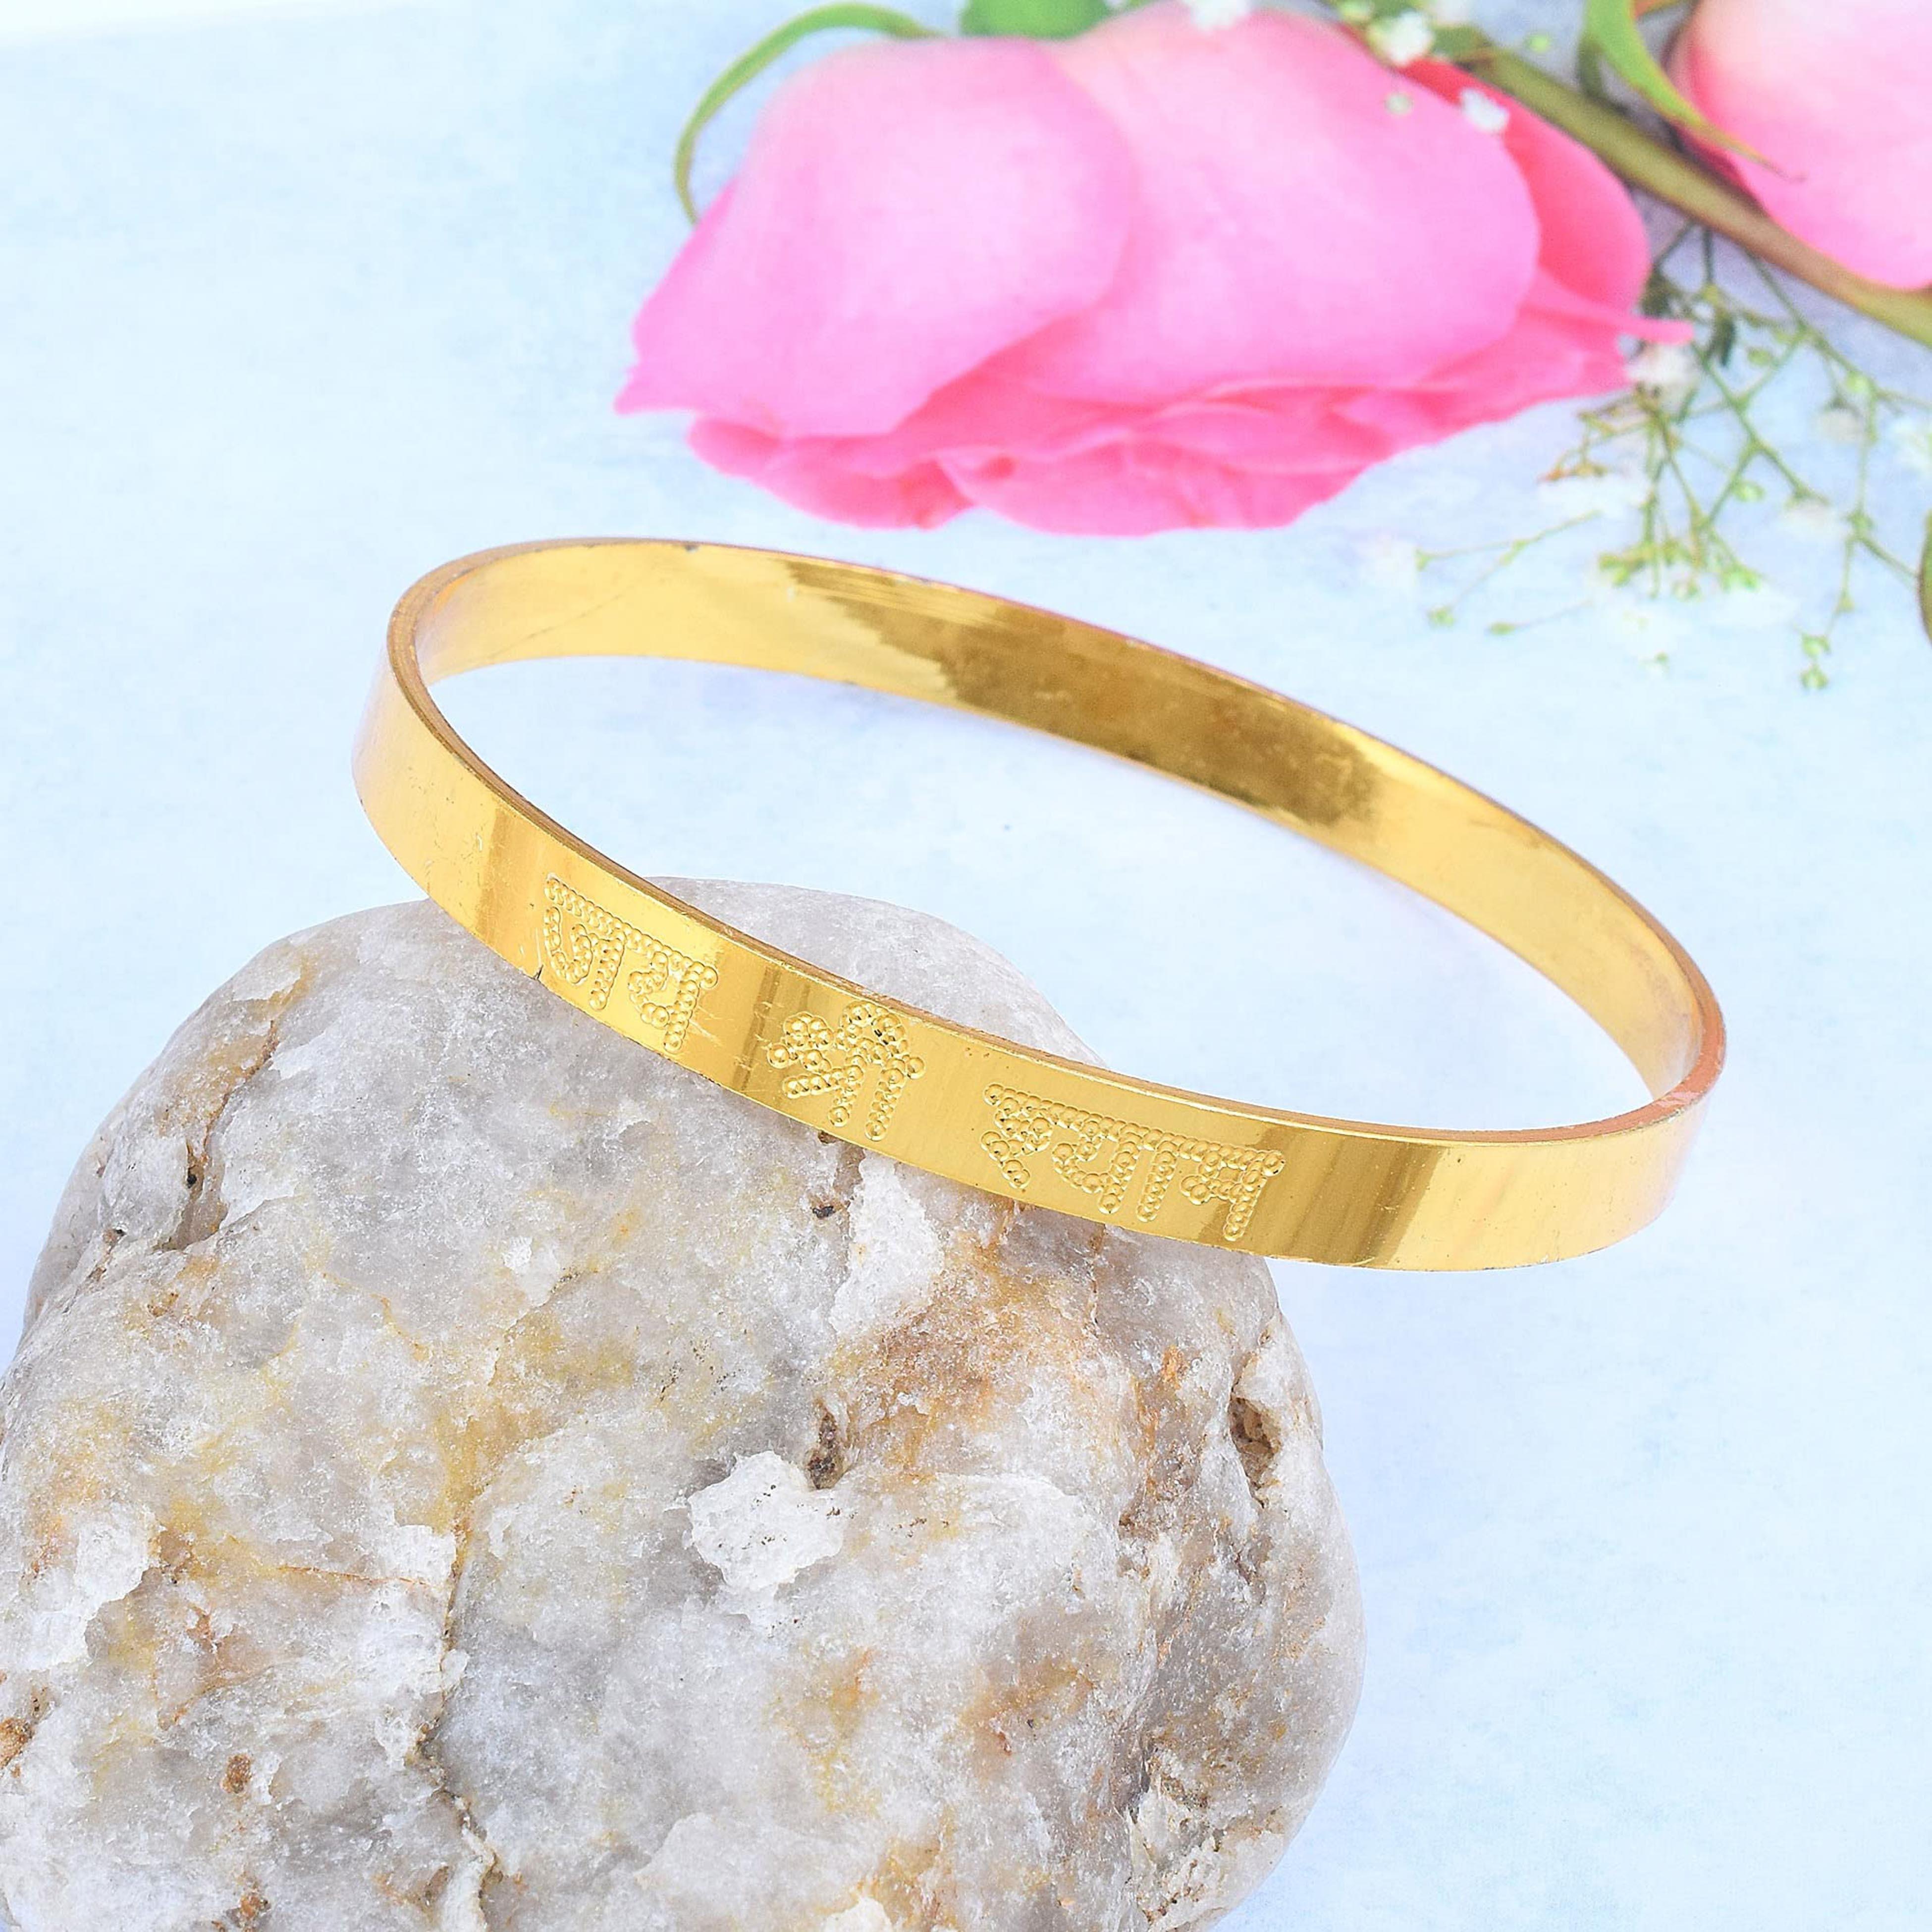
ZUMRUT MAKING YOU A STYLE SENSATION Gold Plated Engraving Jai Shree Shyam ?? ???? ????? Kada Bangle Jewellery For Men
Type: Bracelets & Bangles
Brand: ZUMRUT MAKING YOU A STYLE SENSATION
Price: Rs. 281
 Gold plated brass engraving jai shree shyam kada bangle jewellery for children kids. kada bracelet is ideal for the new born babies to 4 years old baby boy and baby girls. it is also ideal for gifting on the occasions of baby shower, birthday etc.